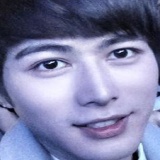
diễn viên Trần Học Đông